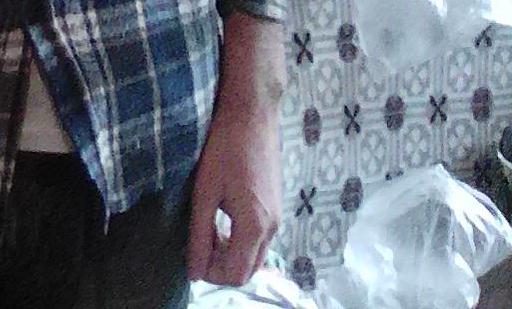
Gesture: no_gesture